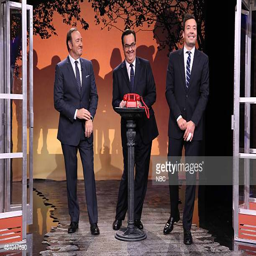
tv writer and comedian during game